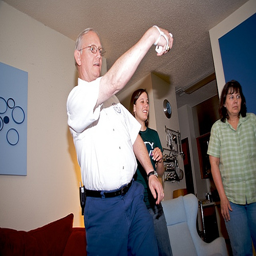
An older man plays Wii as others watch.
an older person standing in a living room playing nintendo wii
You are never to old to play with the Nintendo Wii.
A guy in a white shirt swings his Wii controller in a horizontal motion.
a man in a white shirt is playing a video game